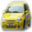
Label: automobile